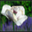
Label: poppy